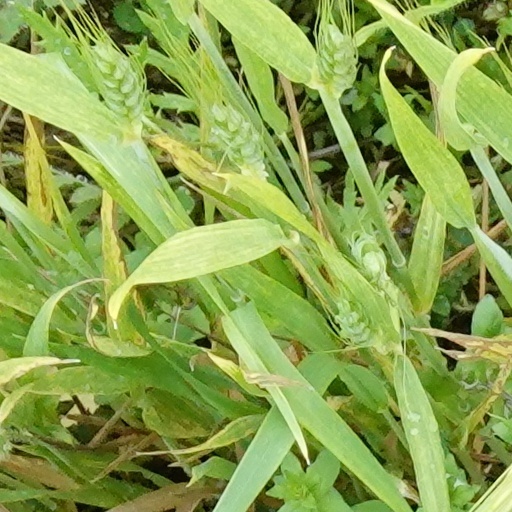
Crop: wheat